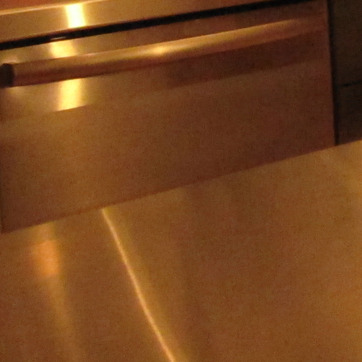
Material: metal